Rizki Amelia Pradipta

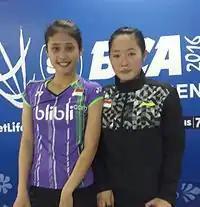
Pradipta (left) with Tiara Rosalia Nuraidah at the 2016 Indonesia Open

Rizki Amelia Pradipta (born 1 September 1990) is an Indonesian badminton player specializing in doubles affiliated with Jaya Raya Jakarta club. She was two-time Asian Championships bronze medalists winning in 2018 and 2019. Pradipta was also part of the national women's team that won the bronze medal at the 2018 Asian Games.